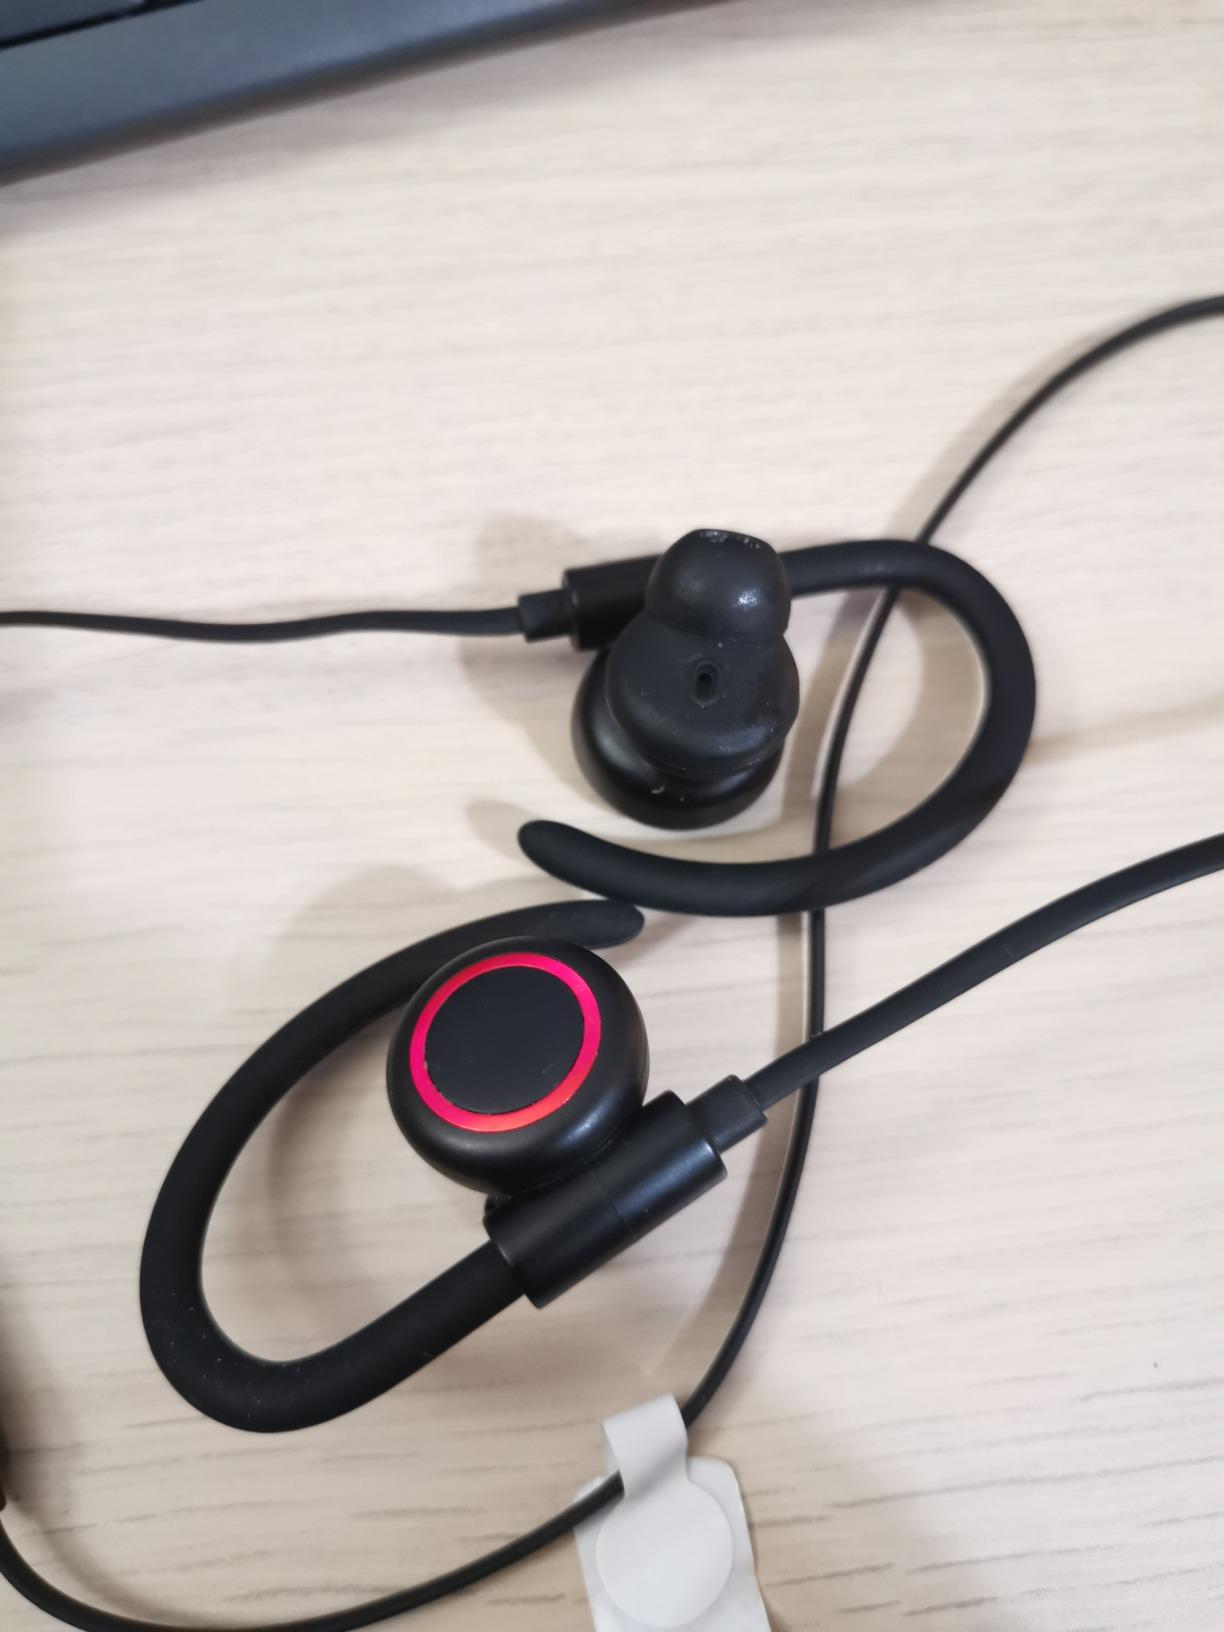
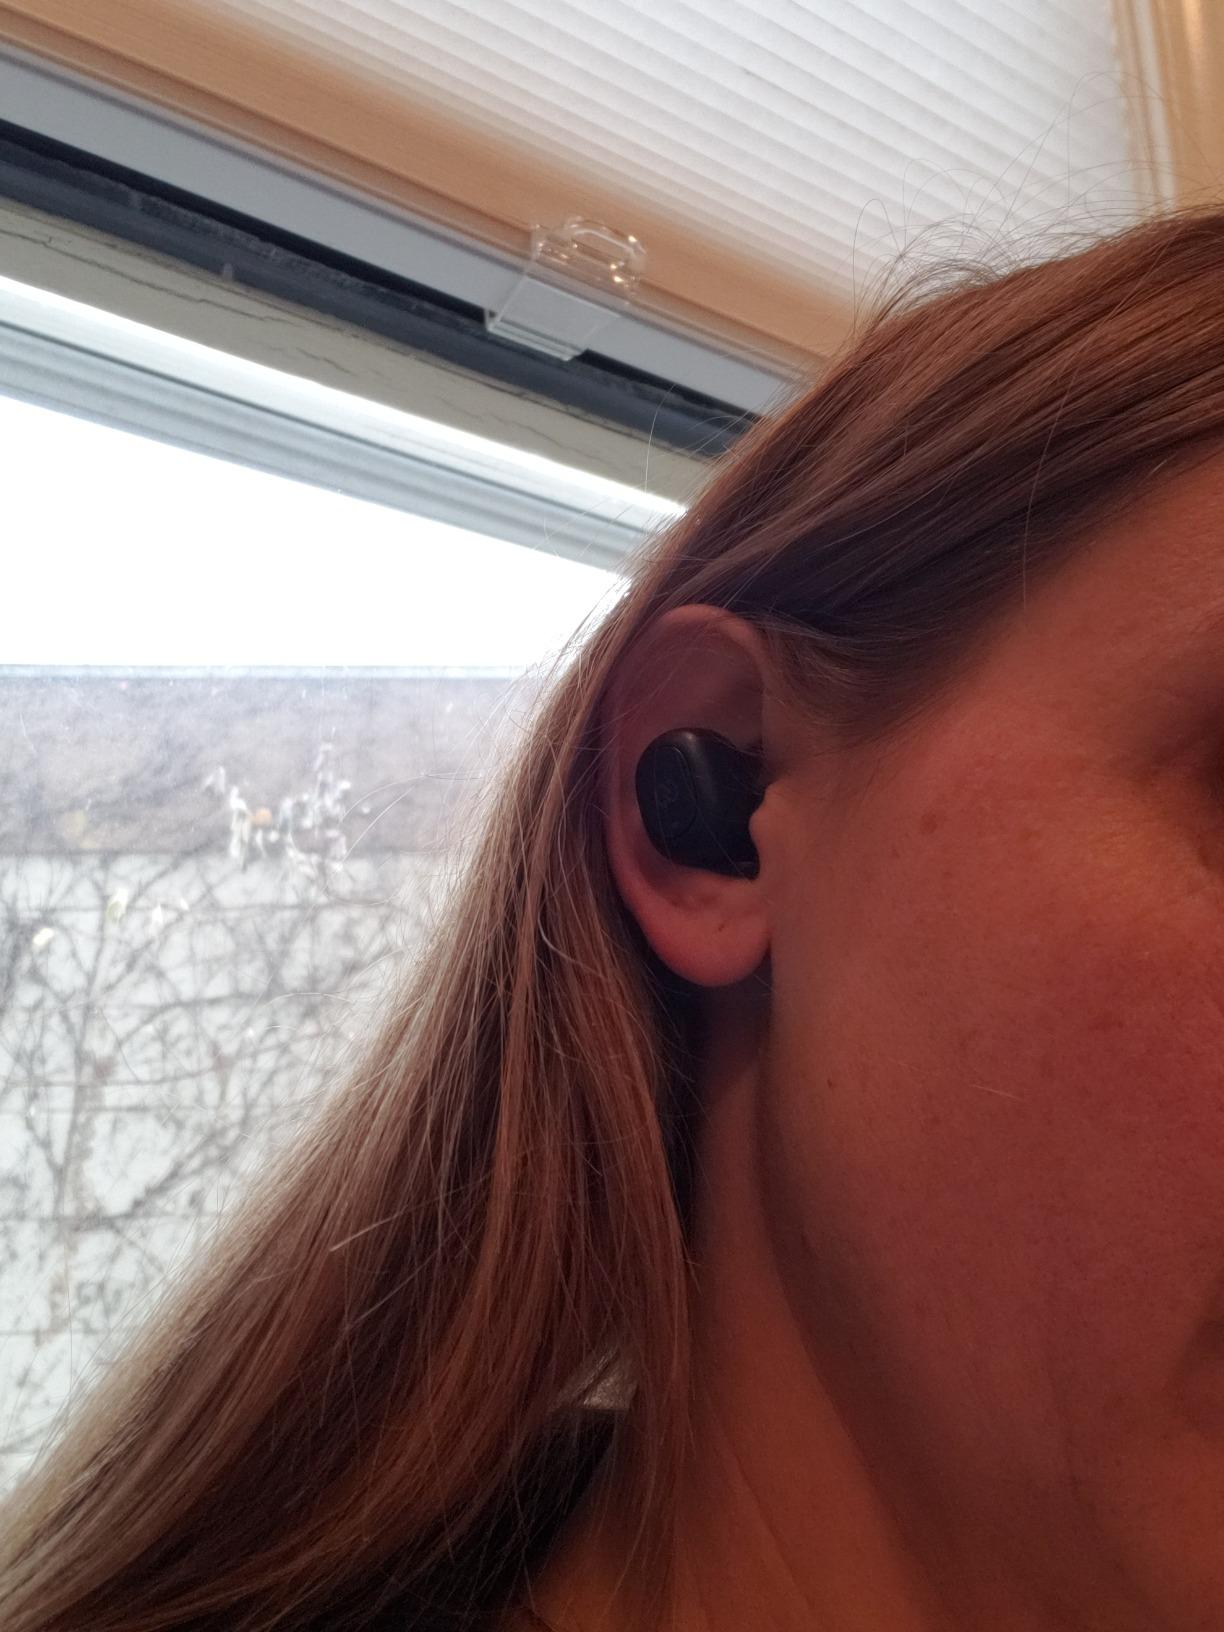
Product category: earbuds
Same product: no